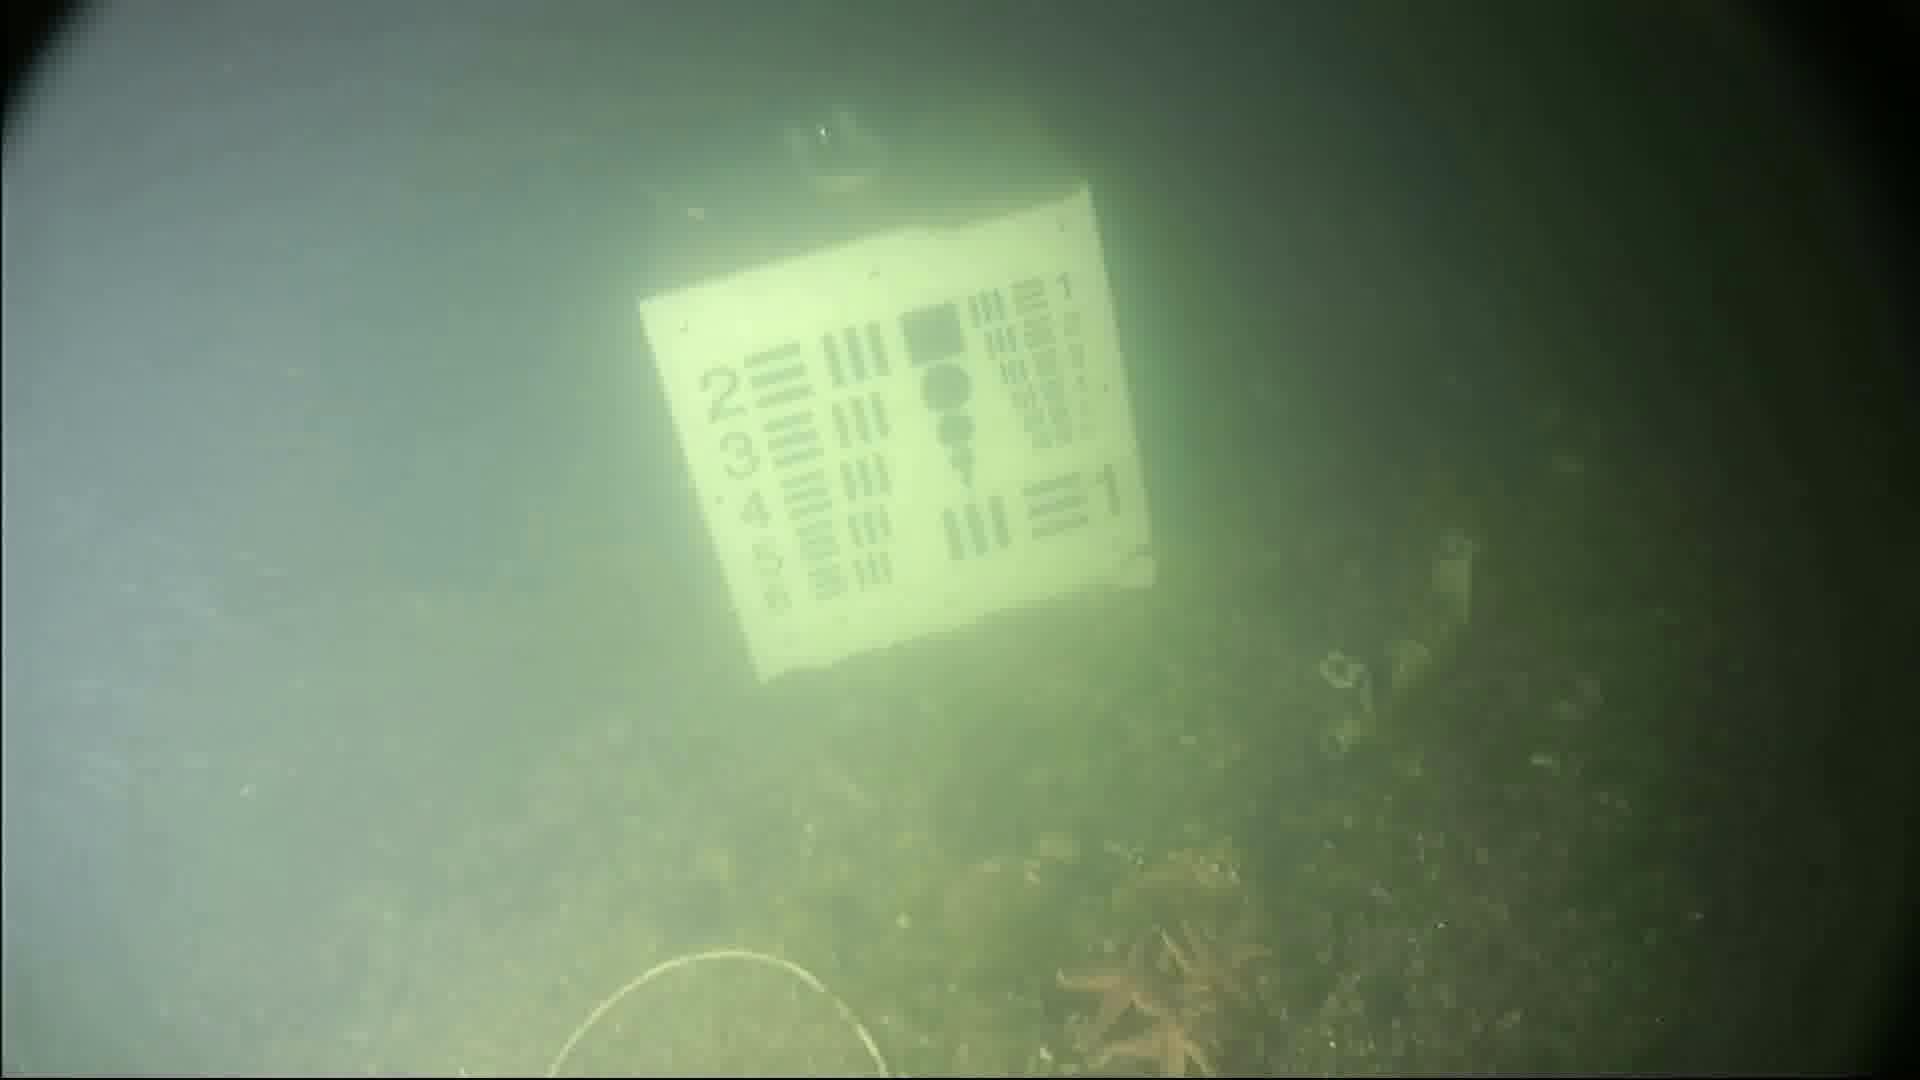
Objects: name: starfish
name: crab